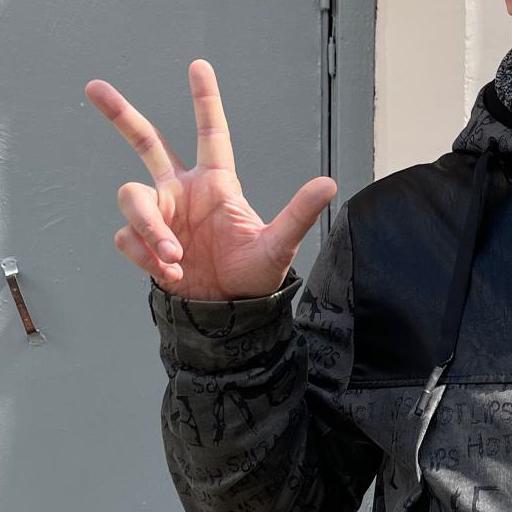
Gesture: three2